Fort Belle Fontaine

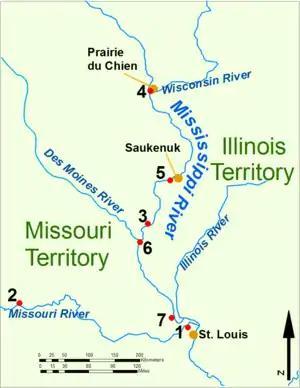
The Upper Mississippi River during the War of 1812. 1: Fort Belle Fontaine U.S. headquarters; 2: Fort Osage, abandoned 1813; 3: Fort Madison, defeated 1813; 4: Fort Shelby, defeated 1814; 5: Battle of Rock Island Rapids, July 1814 and the Battle of Credit Island, Sept. 1814; 6: Fort Johnson, abandoned 1814; 7: Fort Cap au Gris and the Battle of the Sink Hole, May 1815.

Located on the south bank of the Missouri River, in present-day Missouri, Fort Belle Fontaine was first a Spanish military post. After the Louisiana Purchase, and after the U.S. government's William H. Harrison and representatives of the Native American Sauk and Meskwaki tribes signed a treaty on November 3, 1804, the fort in 1805 became a fur trading post of the U.S. government. Rudolf Tiller served as factor and Colonel Thomas Hunt served as the military commander.